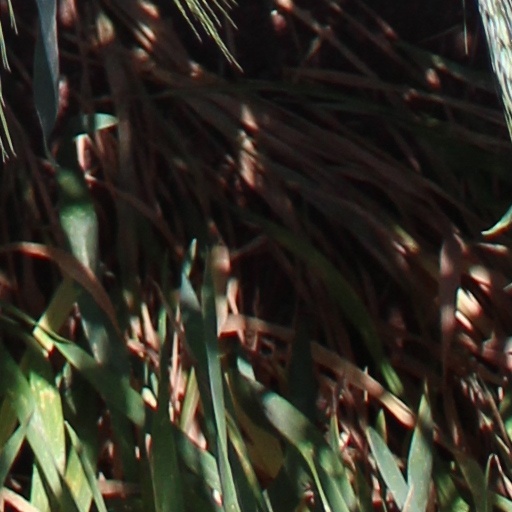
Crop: wheat